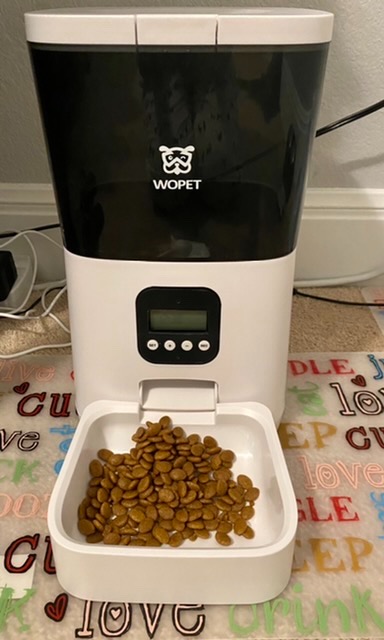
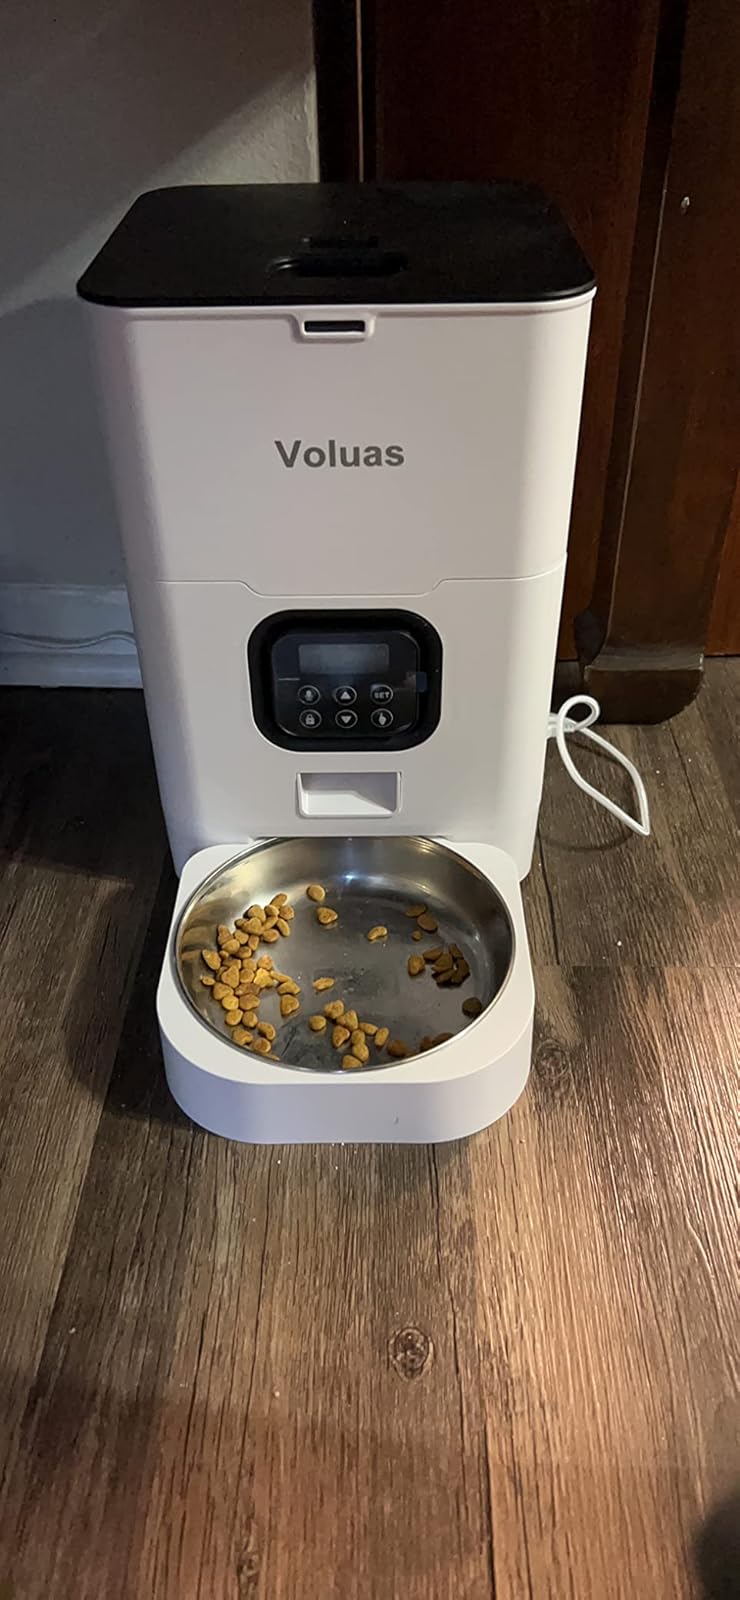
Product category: items_feeder
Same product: no